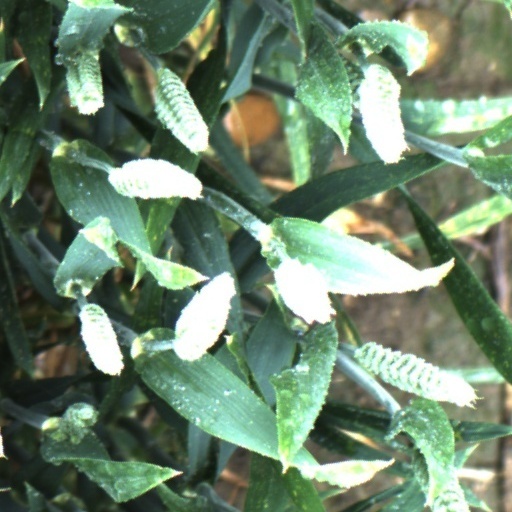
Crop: wheat